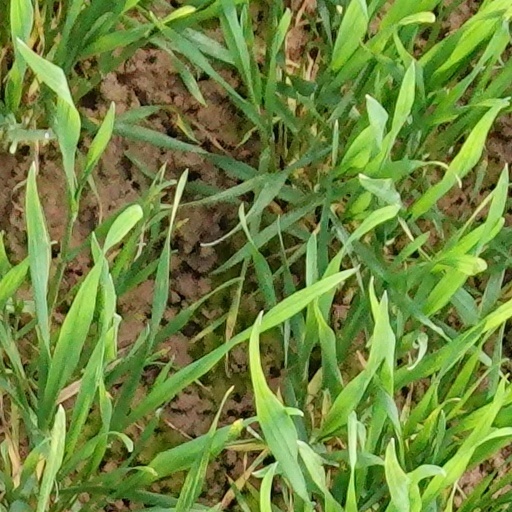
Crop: wheat